Football-related activity of the CCS

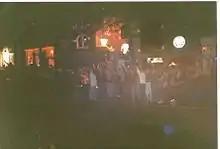
CCS in Brussels October 1989 the night before the game in Liege

The second round match against FC Liege was much more eventful both in Brussels and Liege. The Hibs mob based themselves in the Belgian capital and the night before the game they were embroiled in various running battles in and near to the Grand-Place with an assortment of foes; bikers, mods, Anderlecht boys and a more violent evenly-sided rammy with local Maghrebis. This armed battle resulted in stab and slash wounds to both parties and was halted when police arrived who quickly turned their attention on the Hibs boys, liberally brandishing their guns and striking a couple of the Hibs casuals with them. More than 50 CCS were handcuffed with plastic ties and detained overnight in police cells.